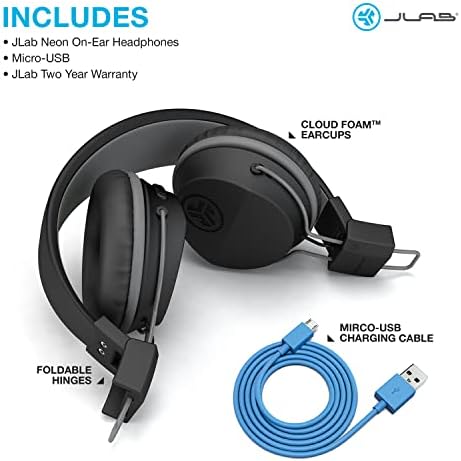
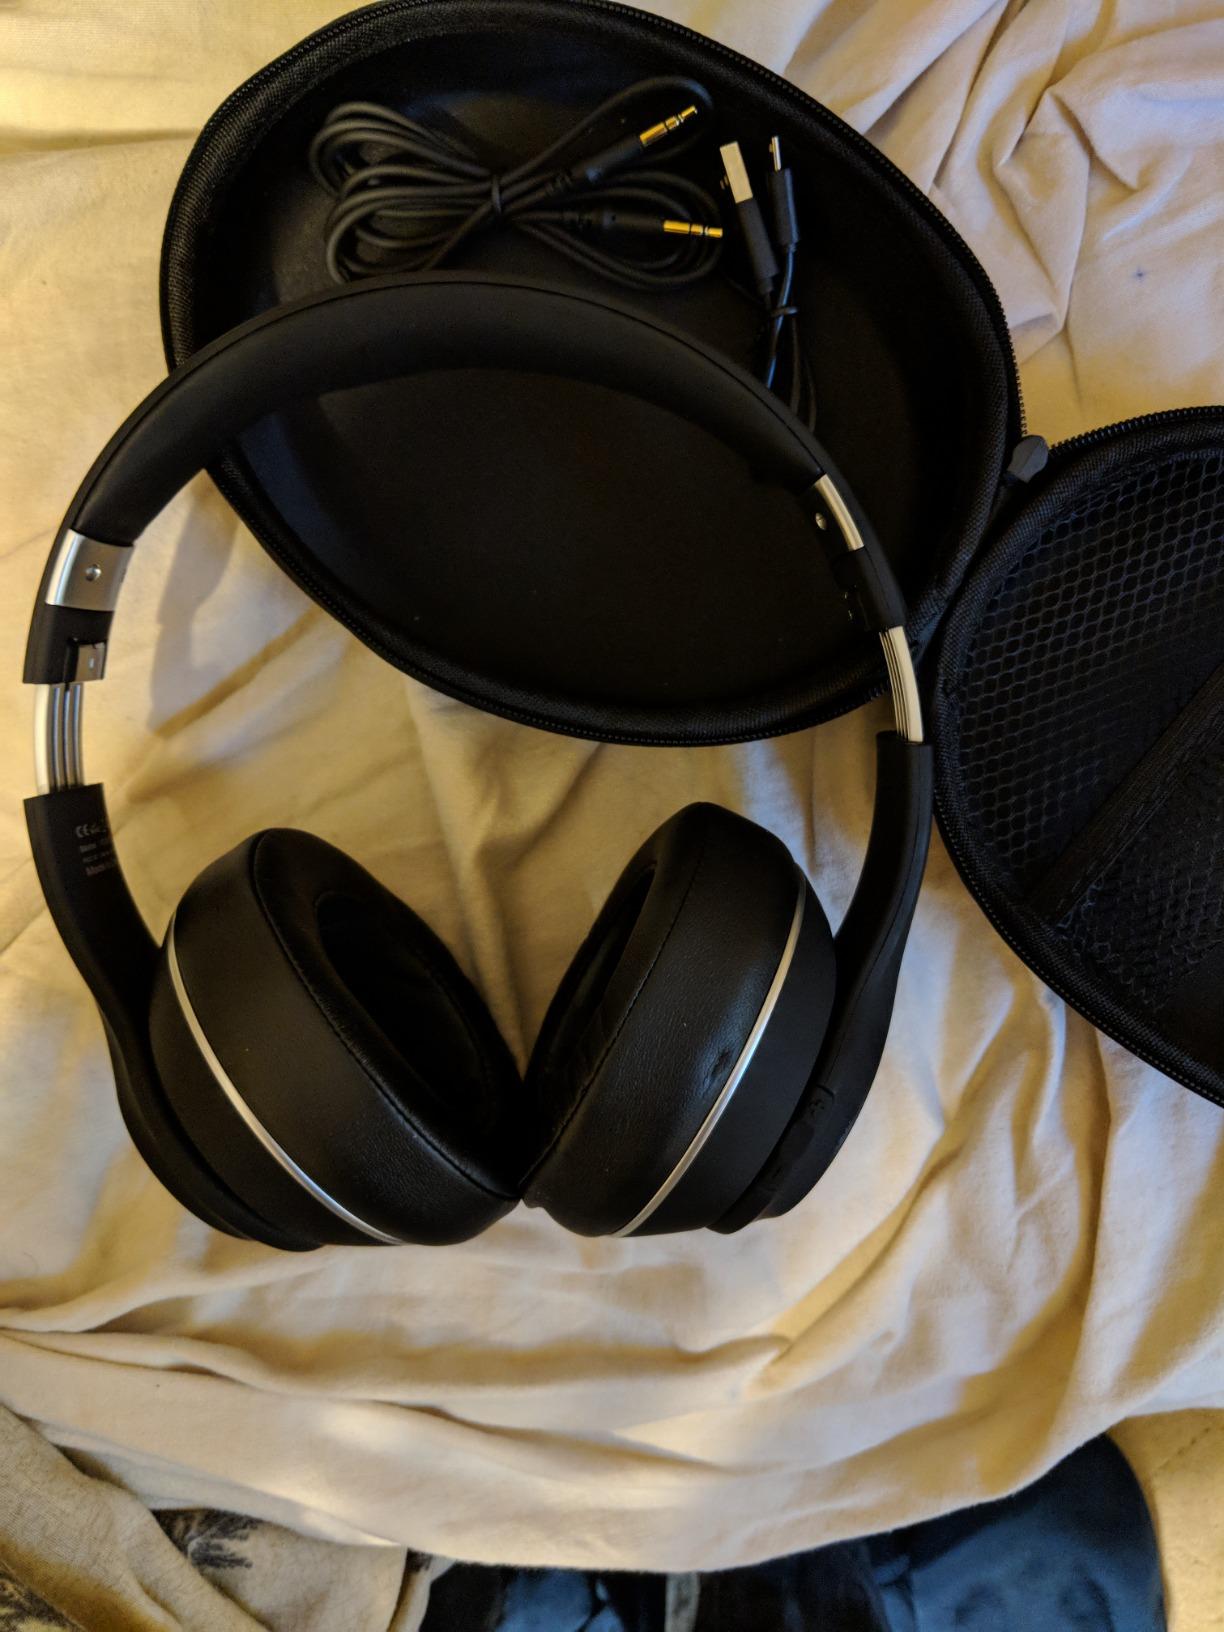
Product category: headphones
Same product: no